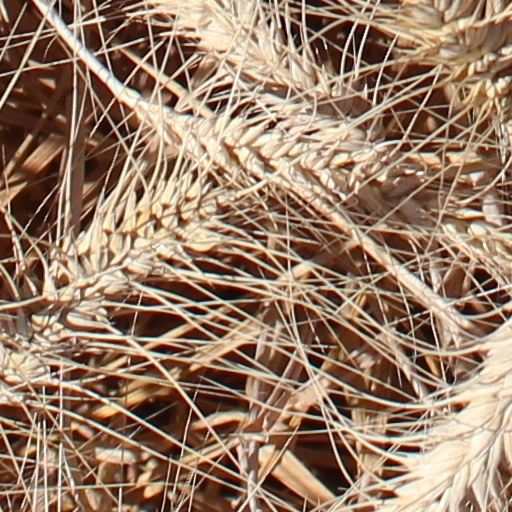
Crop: wheat